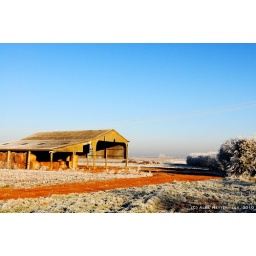
The contrast of the red sand against the washed out look of the day reminded me of the red sands of P.E.I. In Canada.